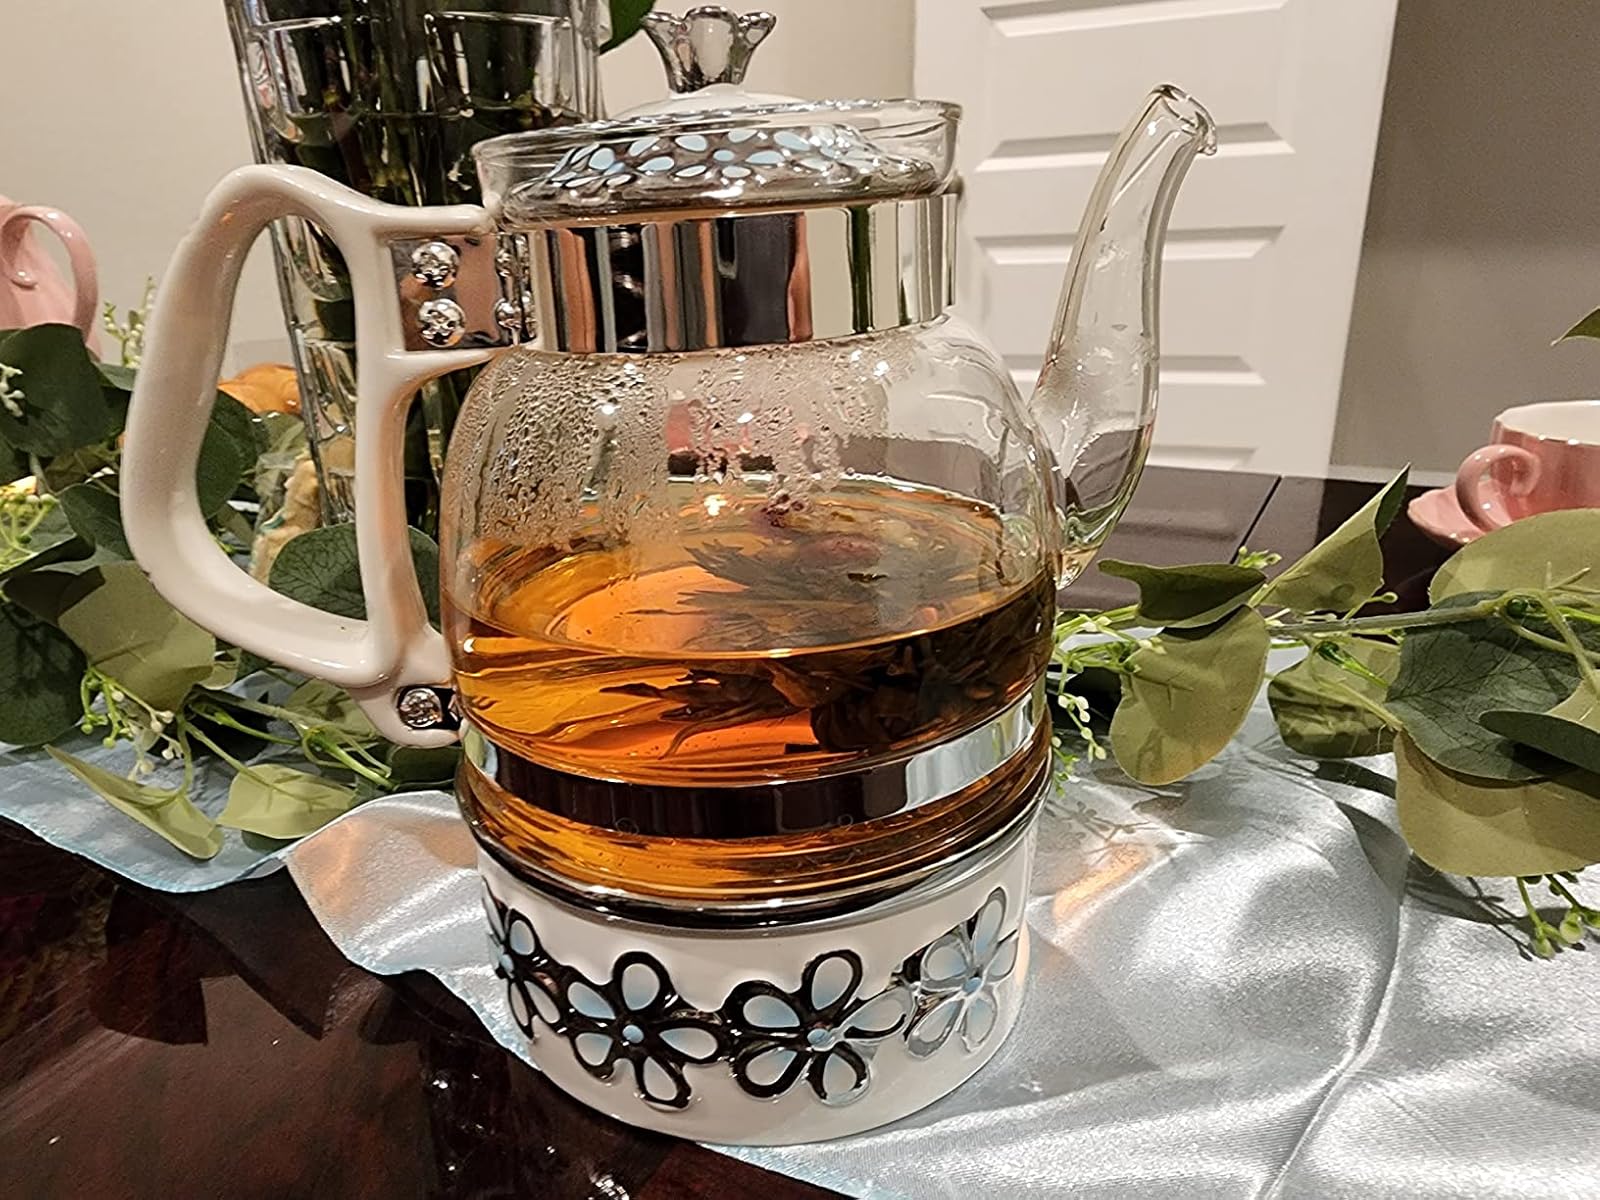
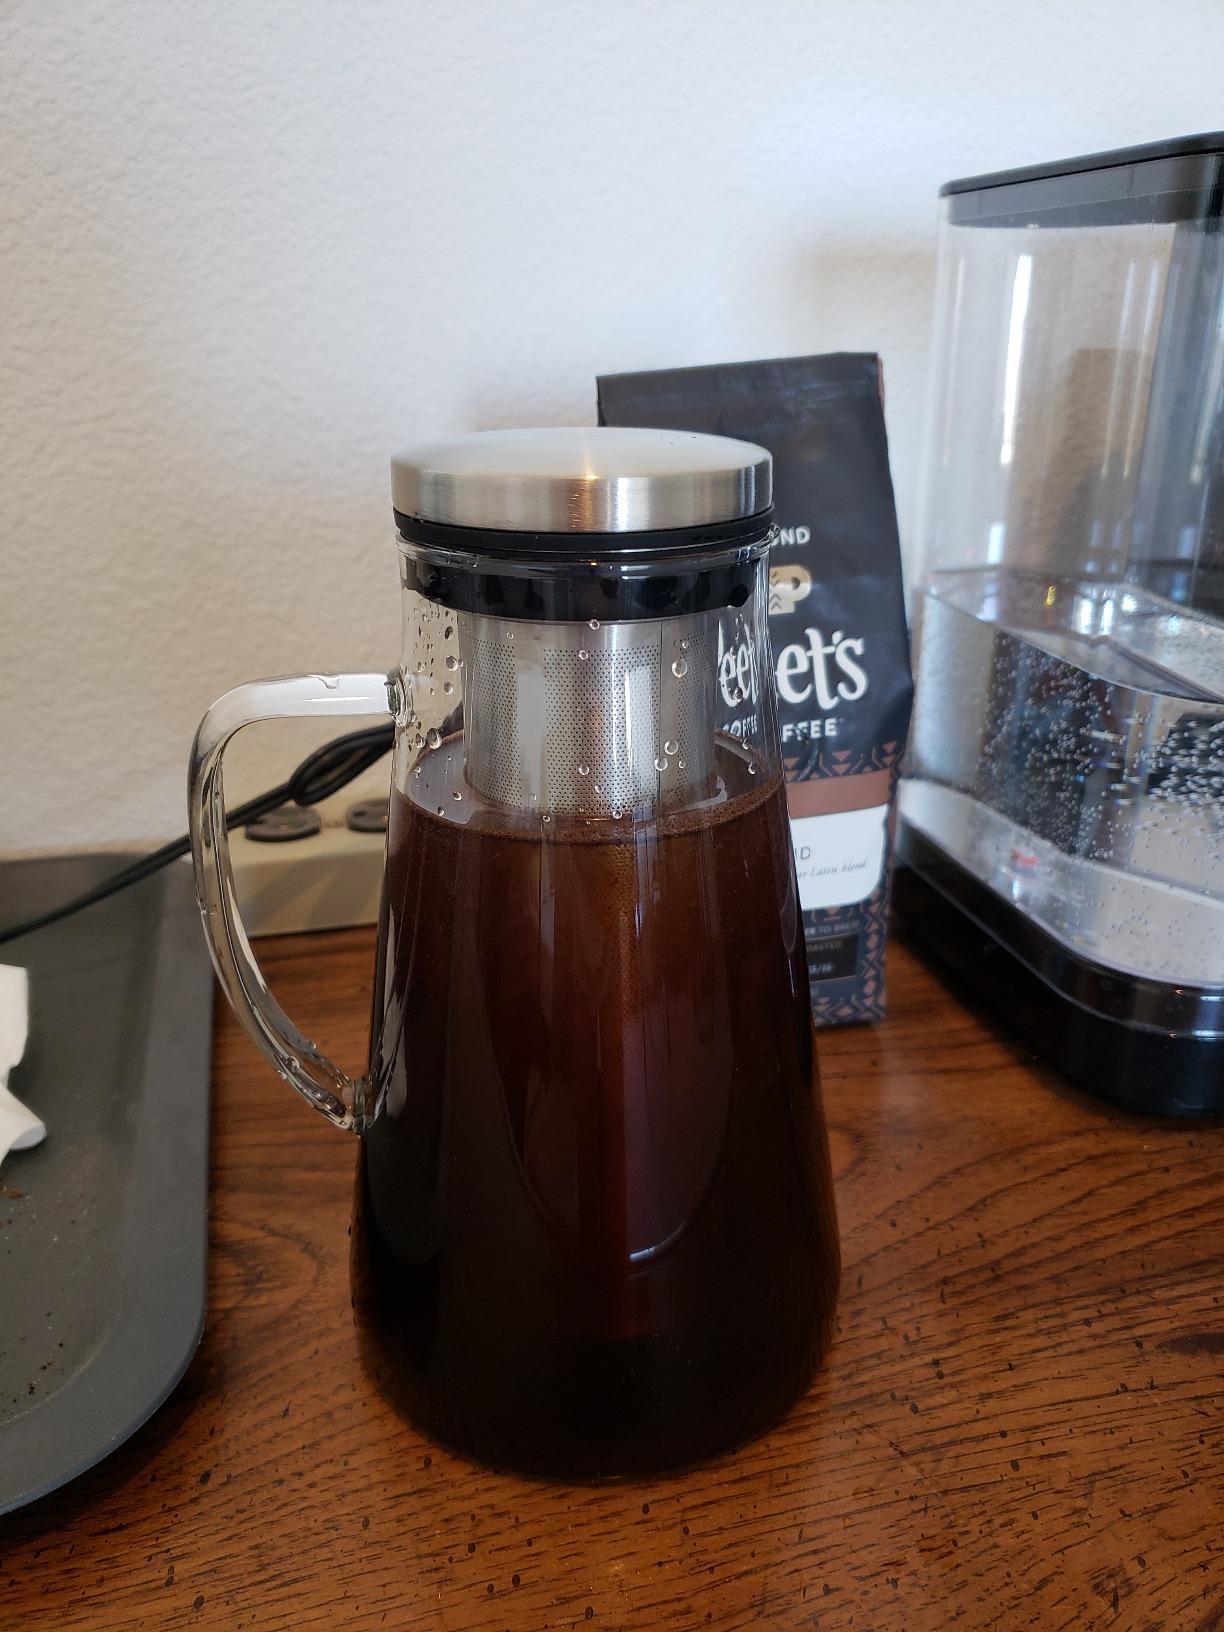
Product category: items_tea
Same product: no